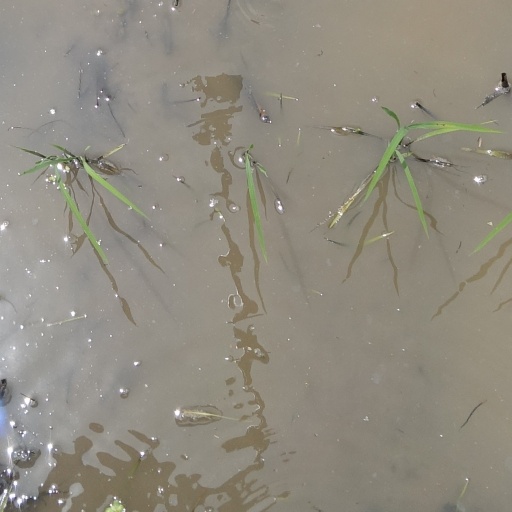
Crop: rice